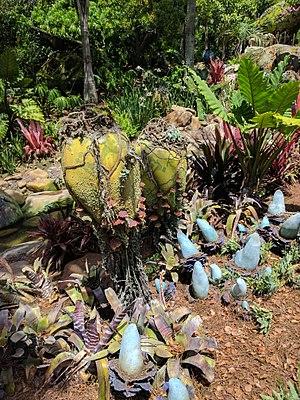
Pandora est une exolune de l'univers de fiction d’Avatar. Il s'agit de l'un des satellites de la géante gazeuse Polyphème qui orbite autour d'Alpha Centauri A.